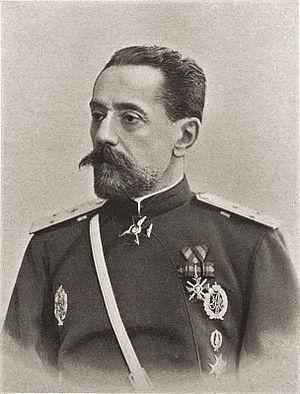
Le prince Léonide Dimitriévitch Wiazemsky est un aristocrate russe, né le 19 août 1848 à Tambov et mort le 24 novembre 1909 à Lausanne.